Pontiac Grand Prix

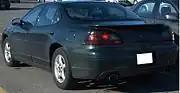
Grand Prix Sedan (1997-2003) Rear View

A new crosshatch grille and revised taillight lenses were the only appearance changes made to the 1979 Grand Prix. The same models, base, LJ and SJ continued as before as did the basic engine lineup including the Buick V6 standard on base and LJ models, the Pontiac V8 with two-barrel carburetor that was optional on both of those models, and the 301 V8 with four-barrel carburetion that was standard on the SJ and optional on the other models. Transmissions remained the same as before with the three-speed manual standard with the V6 engine on the base model and automatic transmission optional. The automatic transmission was standard on LJ and SJ models and all models when a V8 engine was ordered. Again, the Pontiac V8s were not available in California, where they were replaced by Chevy rated at 140 and . A new and one-year-only option this year was a four-speed manual transmission available with the four-barrel or two-barrel V8 on all models. Only 232 4-speed/301 V8 cars were built.